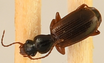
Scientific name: Cymindis neglecta
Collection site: Bartlett Experimental Forest NEON (BART), plot BART_068